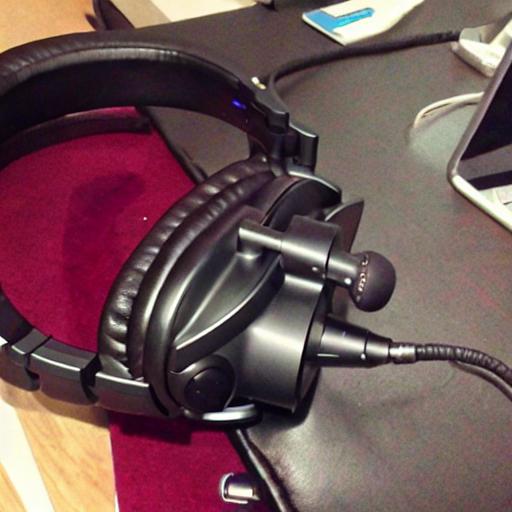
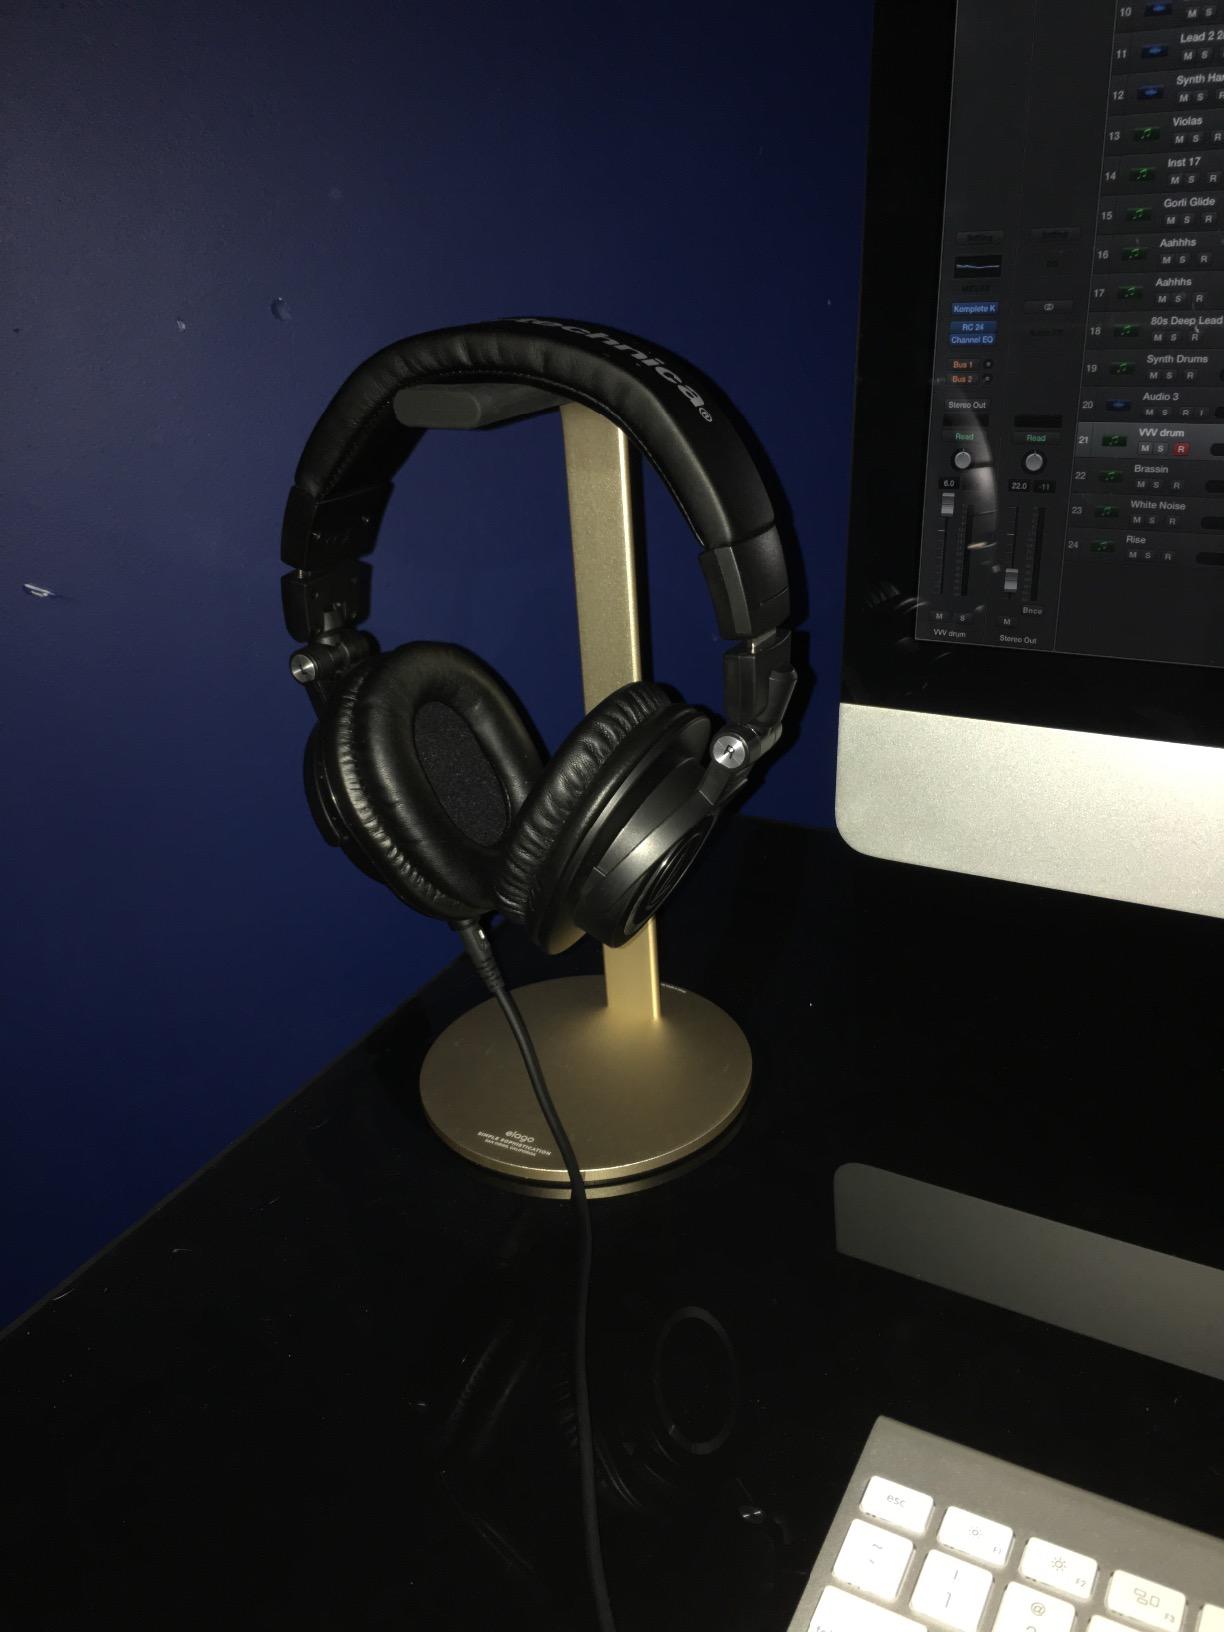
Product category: headphones
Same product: no